Bečvář (crater)

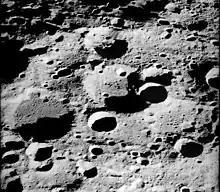
Oblique view centered on Bečvář and showing the 200-km-diameter crater spanning the image

Bečvář is a lunar impact crater that is located near the equator on the far side of the Moon. It lies to the northeast of the crater Necho, within that feature's ray system. To the north-northeast is the crater Gregory.